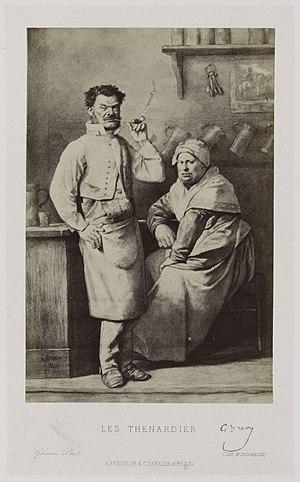
Les Misérables